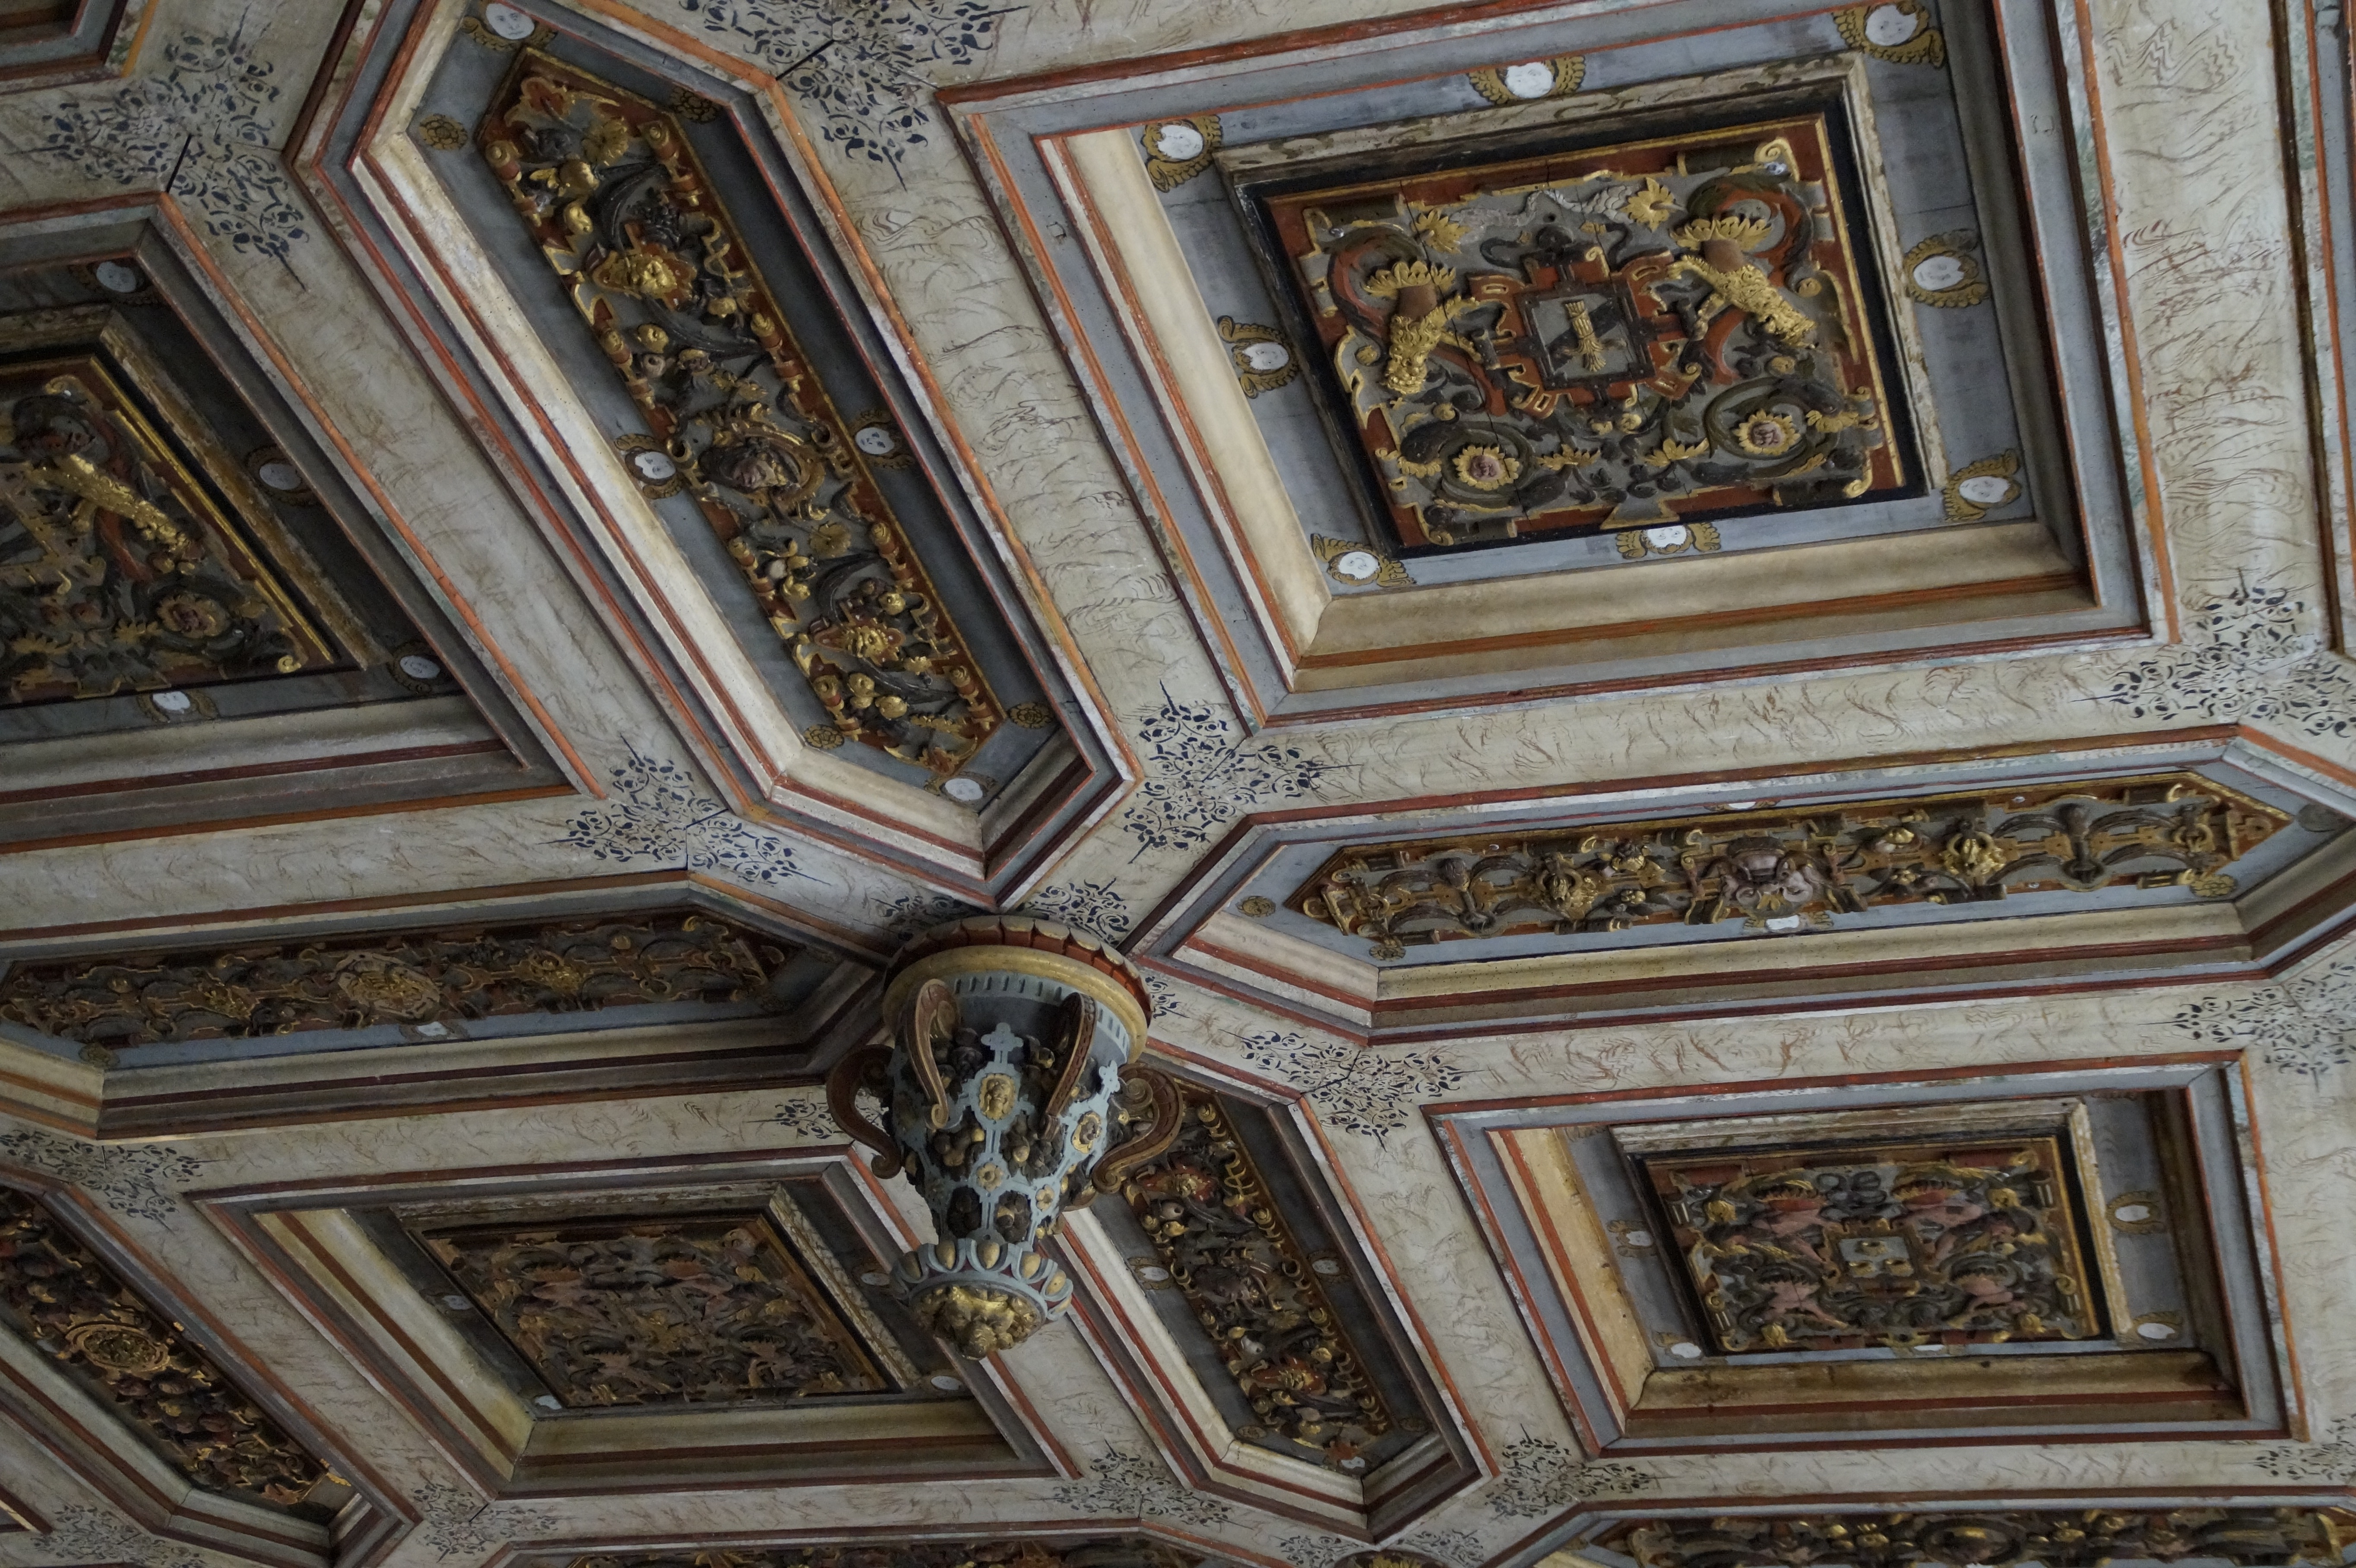
mansion, window, palace, ceiling, castle, facade, blanket, baptistery, paneled, sweden, painted, decorated, basilica, carving, estate, noble, kalmar, flooring, daylighting, wooden ceiling, kalmar castle